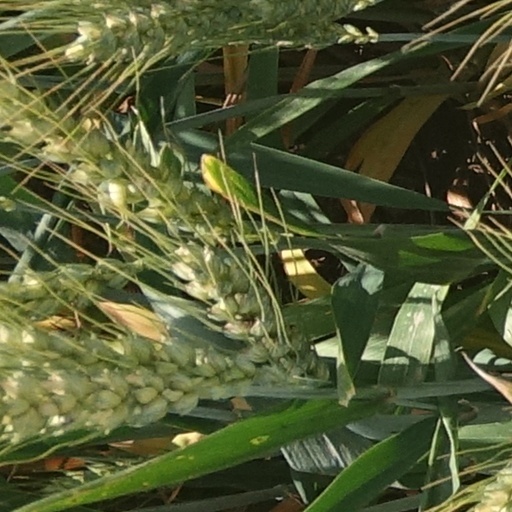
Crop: wheat